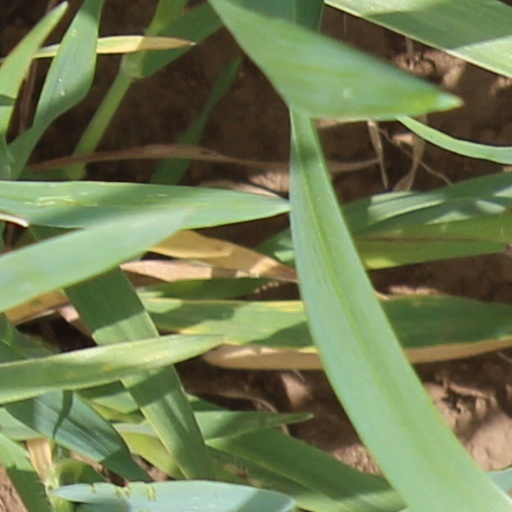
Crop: wheat